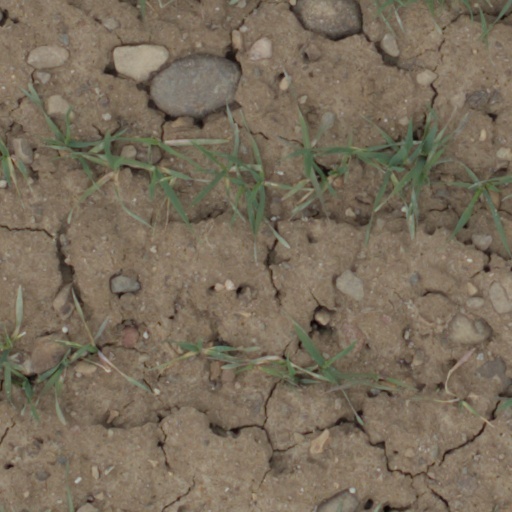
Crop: wheat